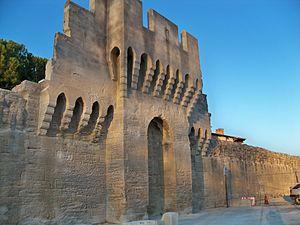
partie des remparts d'Avignon (Vaucluse, France)
Avignon est une ville du sud de la France, dans le Vaucluse, qui s'étend sur la rive gauche du Rhône. C'est l'une des rares villes françaises à avoir conservé l'intégralité de ses anciens remparts.
Taffoni désigne en géomorphologie une forme en creux arrondie, de plusieurs décimètres à plusieurs mètres de diamètre, creusée sur une surface rocheuse plus ou moins verticale par l'érosion alvéolaire, en climat sec ou sur certaines côtes. Les géomorphologues réservent le nom d'alvéoles à de petites cavités de quelques centimètres de diamètre formant des nids d'abeille.